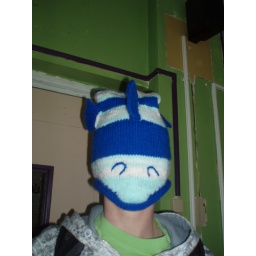
Charlie in the fish hat